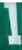
Number: 1